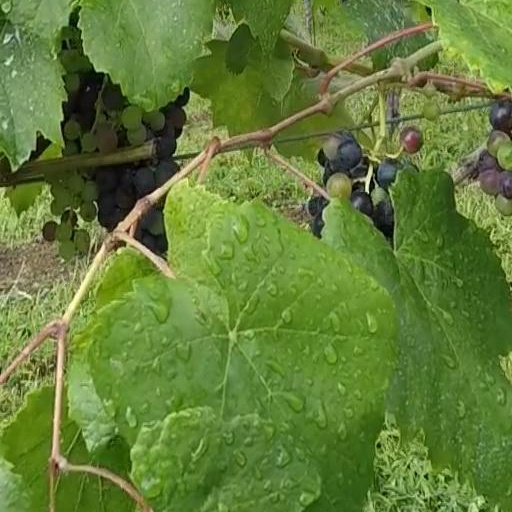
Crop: grape